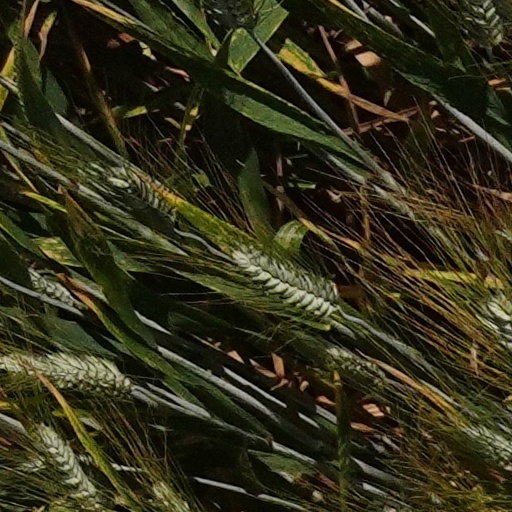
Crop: wheat